Reefer Madness (musical)

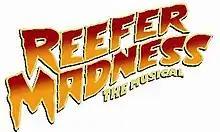
Logo

Reefer Madness is a musical satire of the 1936 cult classic propaganda film of the same name. With book and lyrics by Kevin Murphy and book and music by Dan Studney, the musical debuted in Los Angeles in 1998.